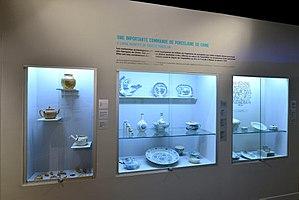
Présentation des collections Lapérouse au Musée maritime de Nouvelle-Calédonie, cliché Eric Dell’Erba.
À la suite de la disparition du navigateur français Jean-François de La Pérouse en 1788 dans le Pacifique sud, plusieurs expéditions ont été menées en vue de retrouver les traces de ses navires.